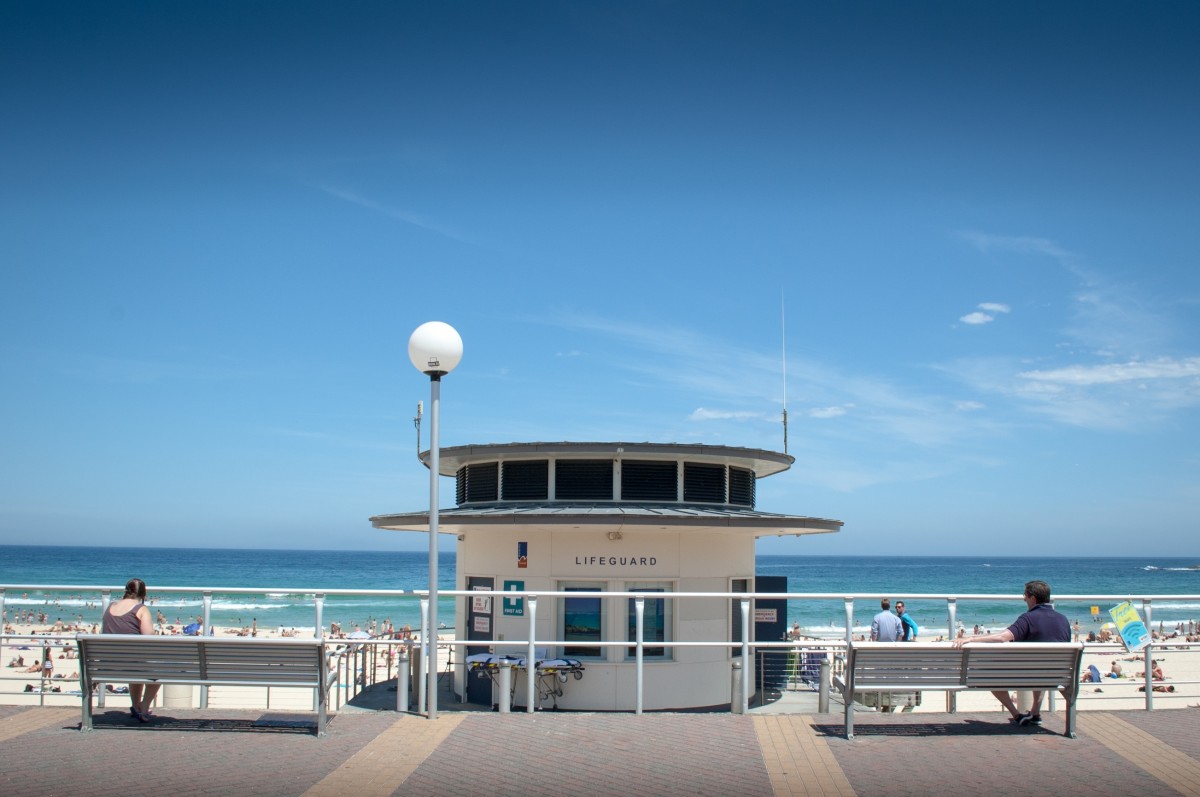
Tags: sea, coast, ocean, horizon, dock, pier, vacation, vehicle, bay, marina, ferry, caribbean, watercraft, cruise ship, passenger ship